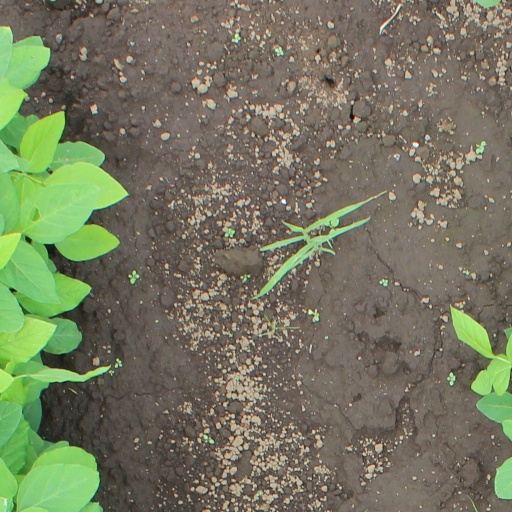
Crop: soybean